Angel Reese

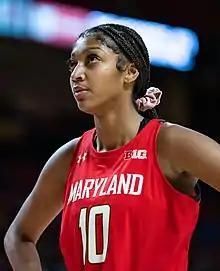
Reese playing for Maryland

Reese returned to a starting role in her sophomore season. She described the season as a "redemption year" and regained confidence from before her injury as a freshman. In her season debut on November 9, Reese recorded 21 points and 14 rebounds in a 97–67 win against Longwood. On December 2, 2021, Reese had a season-high 26 points and 15 rebounds in an 82–74 win against Miami (Florida) in the ACC–Big Ten Challenge. On February 14, 2022, she posted 25 points and 13 rebounds in an 81–69 victory over Iowa. Reese was named first-team All-Big Ten and made the conference's All-Defensive Team. She led fourth-seeded Maryland to the Sweet 16 of the 2022 NCAA tournament, where she recorded 25 points, 9 rebounds, 3 steals and 3 blocks in a 72–66 loss to first-seeded Stanford on March 25. Reese received third-team All-American honors from the AP and made the United States Basketball Writers Association (USBWA) and Women's Basketball Coaches Association (WBCA) All-American honorable mention. As a sophomore, she averaged 17.8 points and 10.6 rebounds per game, becoming the first Maryland player to average a double-double since Angie Scott in 1975.